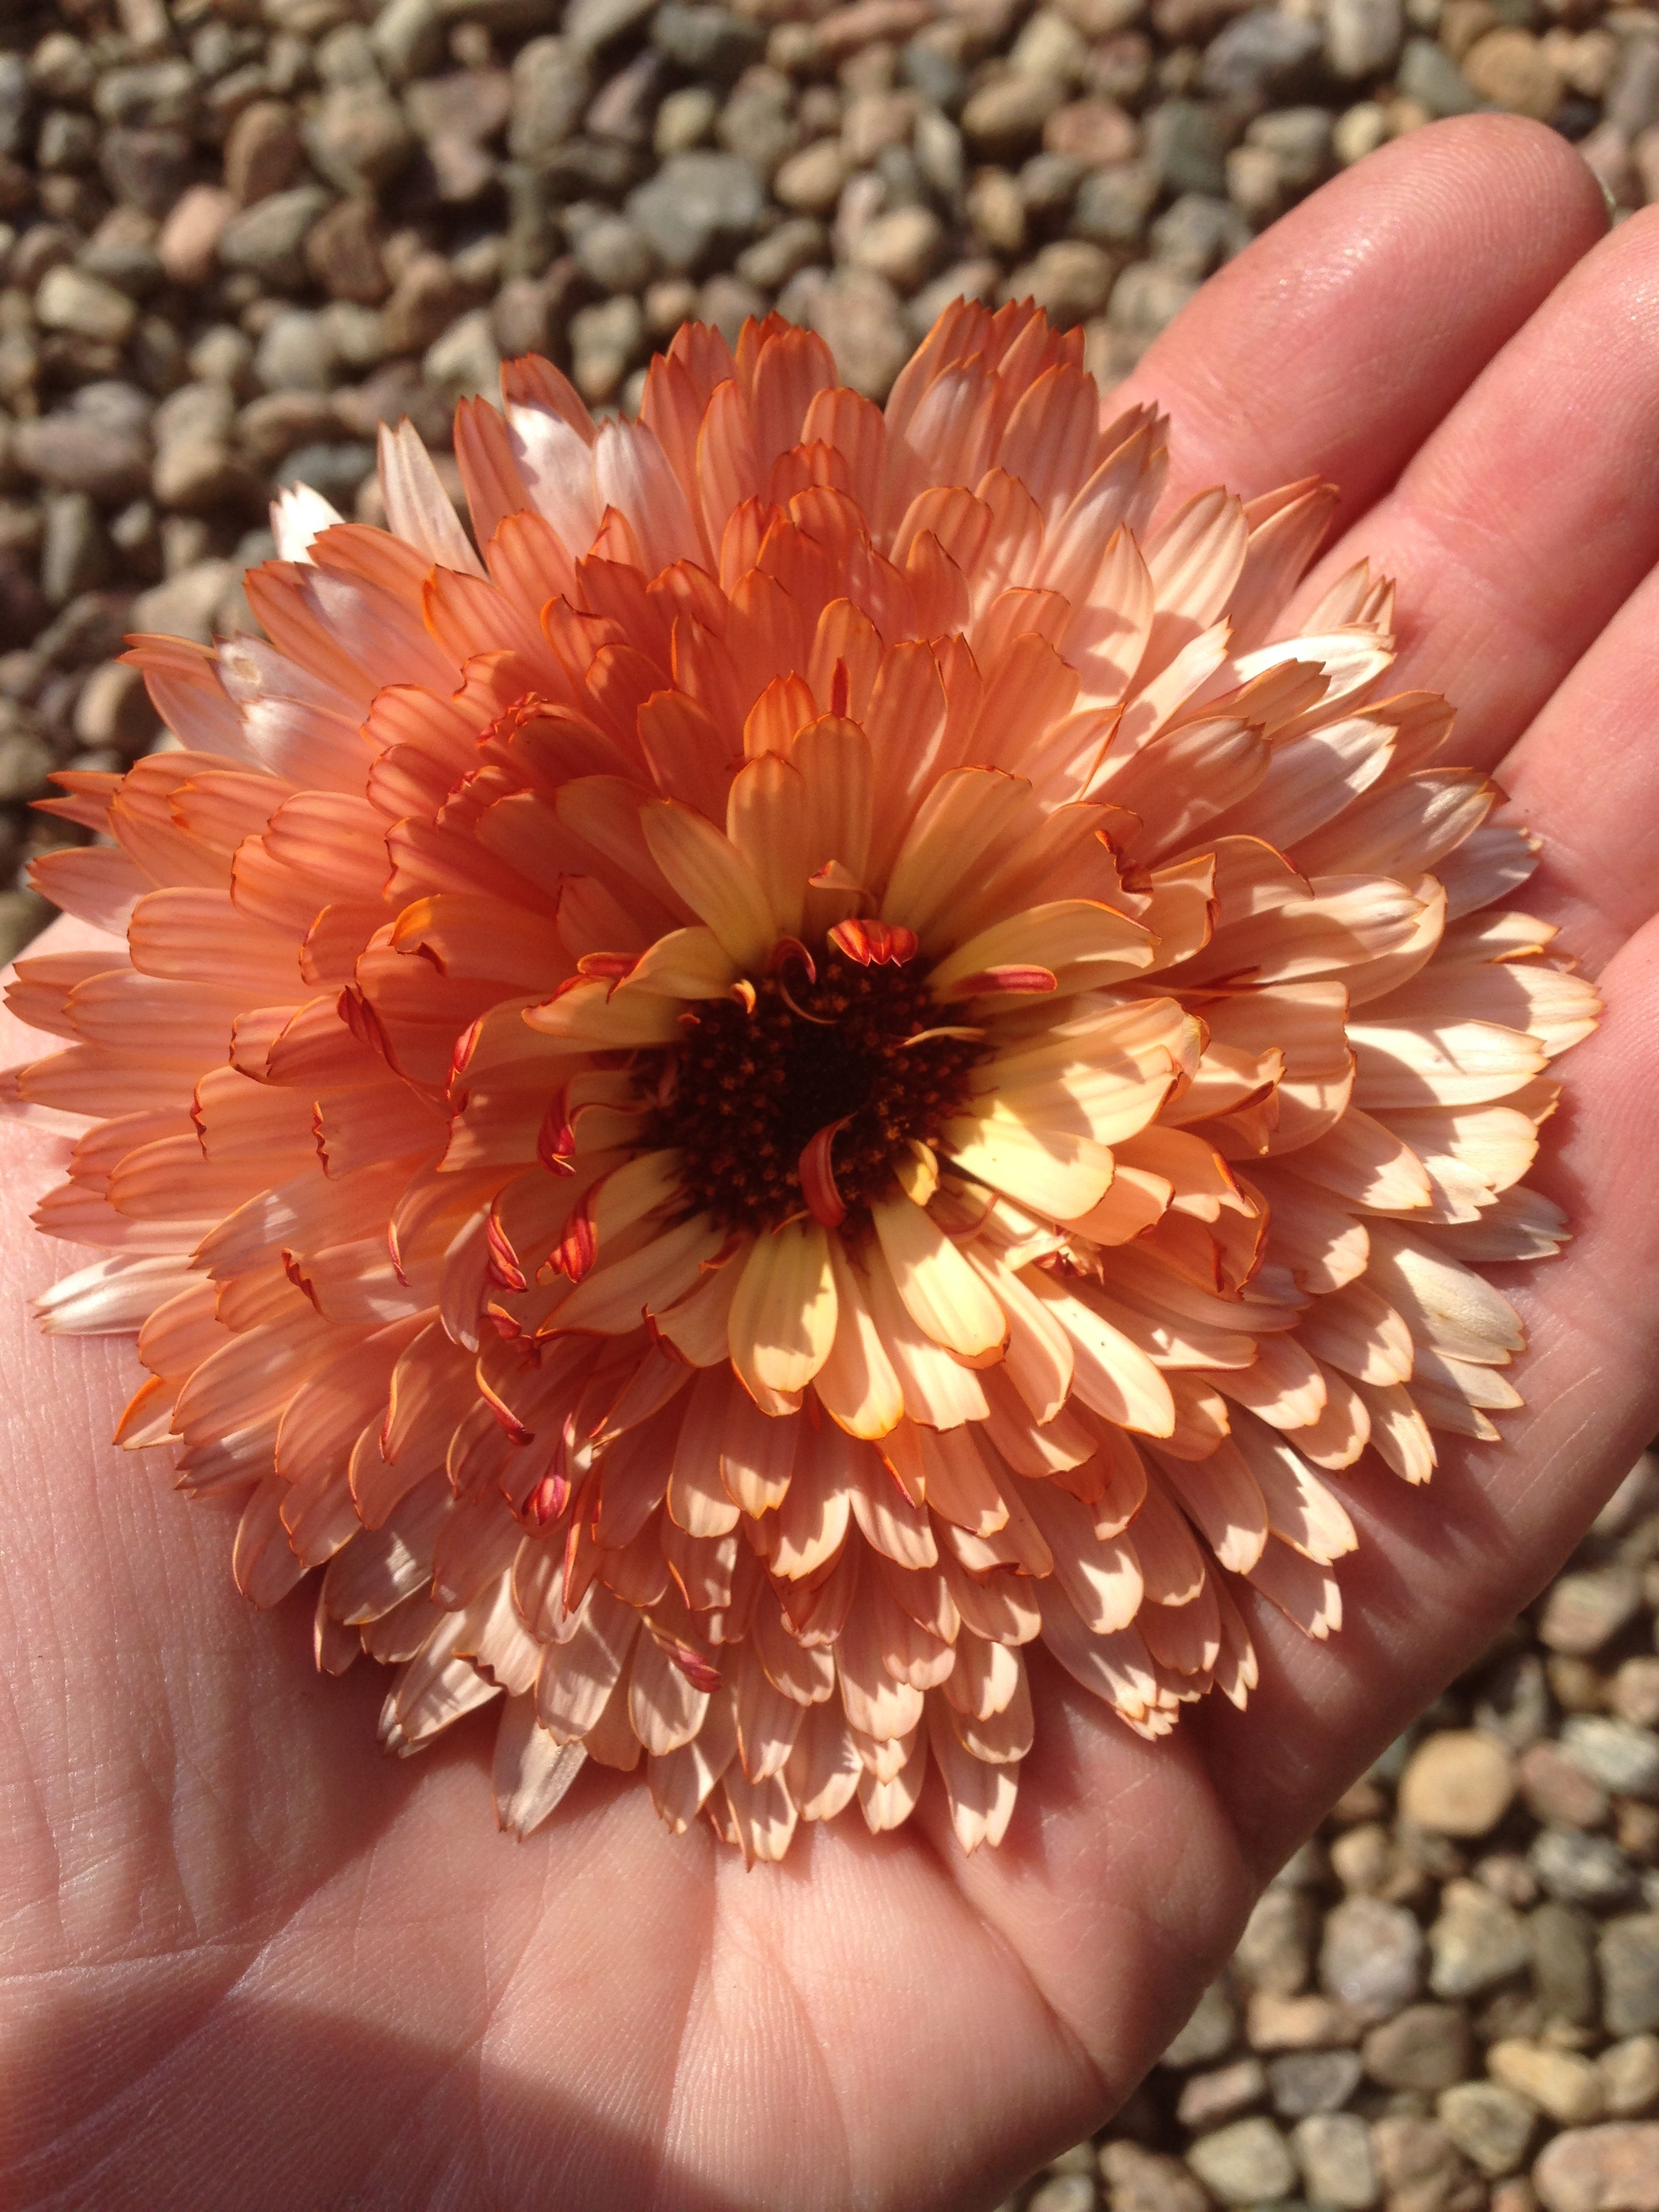
hand, plant, leaf, flower, petal, botany, garden, flora, close up, marigold, macro photography, flowering plant, daisy family, land plant